List of reptiles of El Salvador

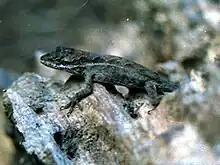
"Anolis crassulus"

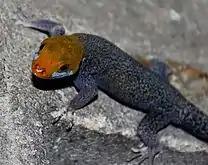
"Gonatodes albogularis"

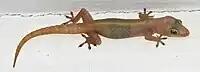
"Hemidactylus frenatus"

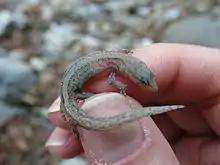
"Sphaerodactylus glaucus"

Geconids or geckos (Gekkonidae) are a family of scaly sauropsids (reptiles), which includes small to medium-sized species found in temperate and tropical climates around the world. They have several peculiar features that clearly distinguish them from other lizards. They are unique in their vocalization, as they make screeching noises in their interactions with other geckos. They are nocturnal, with large eyes and equipped with vertical lobed pupils that allow an extraordinary margin of variation in their opening. Many species have sticky pads on the soles of their feet and can climb smooth vertical surfaces and even navigate ceilings. The geconids form a large family of lizards with a total of approximately 1500 species. 6 species occur in El Salvador.